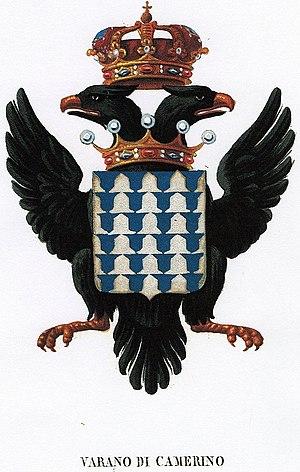
écusson des Varano de Camerino, image obtenue, par scanner, à partir de la lithographie de la fin du XIXe siècle
Les Da Varano sont une importante famille noble qui compta plusieurs condottieri et qui s'est éteinte en 1882 avec le décès de Rodolfo, de la branche de Ferrare. Elle est originaire du duché de Spolète et a gouverné la ville et le territoire de Camerino dans les Marches pendant près de 300 ans où ses membres agirent comme des maîtres absolus. Parmi les descendants des branches mineures de la famille, on trouve le photographe italien Andrea Varani.
Camerino est une commune italienne d'environ 6 680 habitants, située dans la province de Macerata, dans la région des Marches, en Italie centrale.